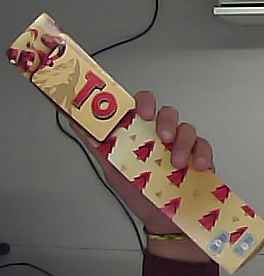
Product: toblerone_white